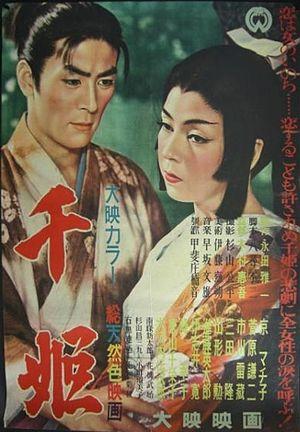
La Princesse Sen est un film japonais réalisé par Keigo Kimura, sorti en 1954.
Keigo Kimura, né le 13 juin 1903 et mort le 20 janvier 1986, est un réalisateur et scénariste japonais.